Margarita Abella Caprile

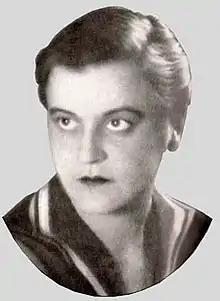
Margarita Abella Caprile

Margarita Abella Caprile (August 5, 1901 – October 28, 1960) was an Argentine writer and poet. Born in Buenos Aires, she was the daughter of Eduardo Abella and Margarita Caprile Mitre; and the great-granddaughter of General Bartolomé Mitre. She attended Colegio del Sagrado Corazon, Buenos Aires.